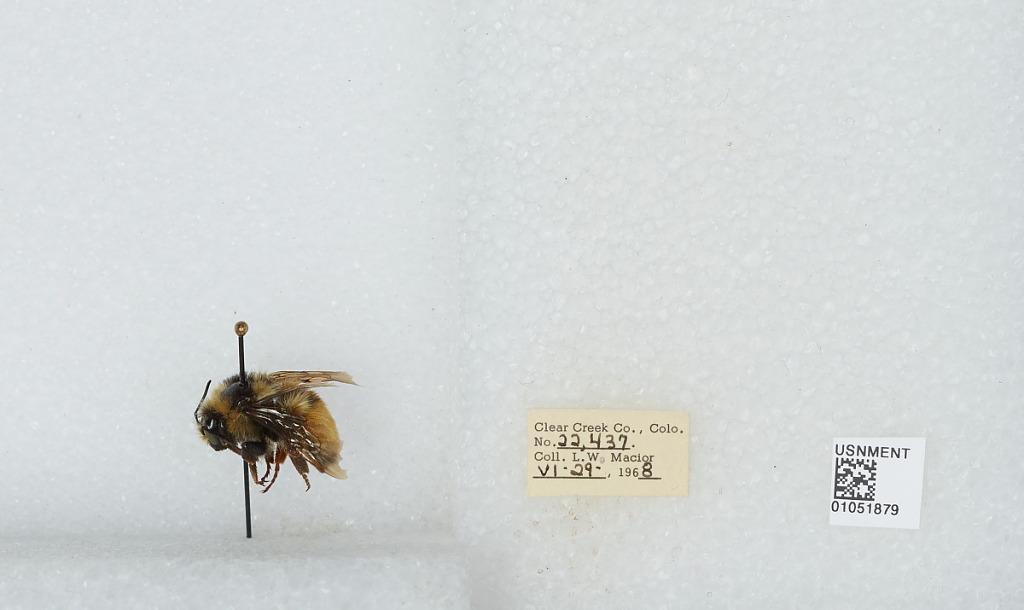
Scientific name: Bombus (Pyrobombus) bifarius Cresson
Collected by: L. Macior
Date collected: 1968-6-29
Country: United States
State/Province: Colorado
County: Clear Creek
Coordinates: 39.5984, -105.644